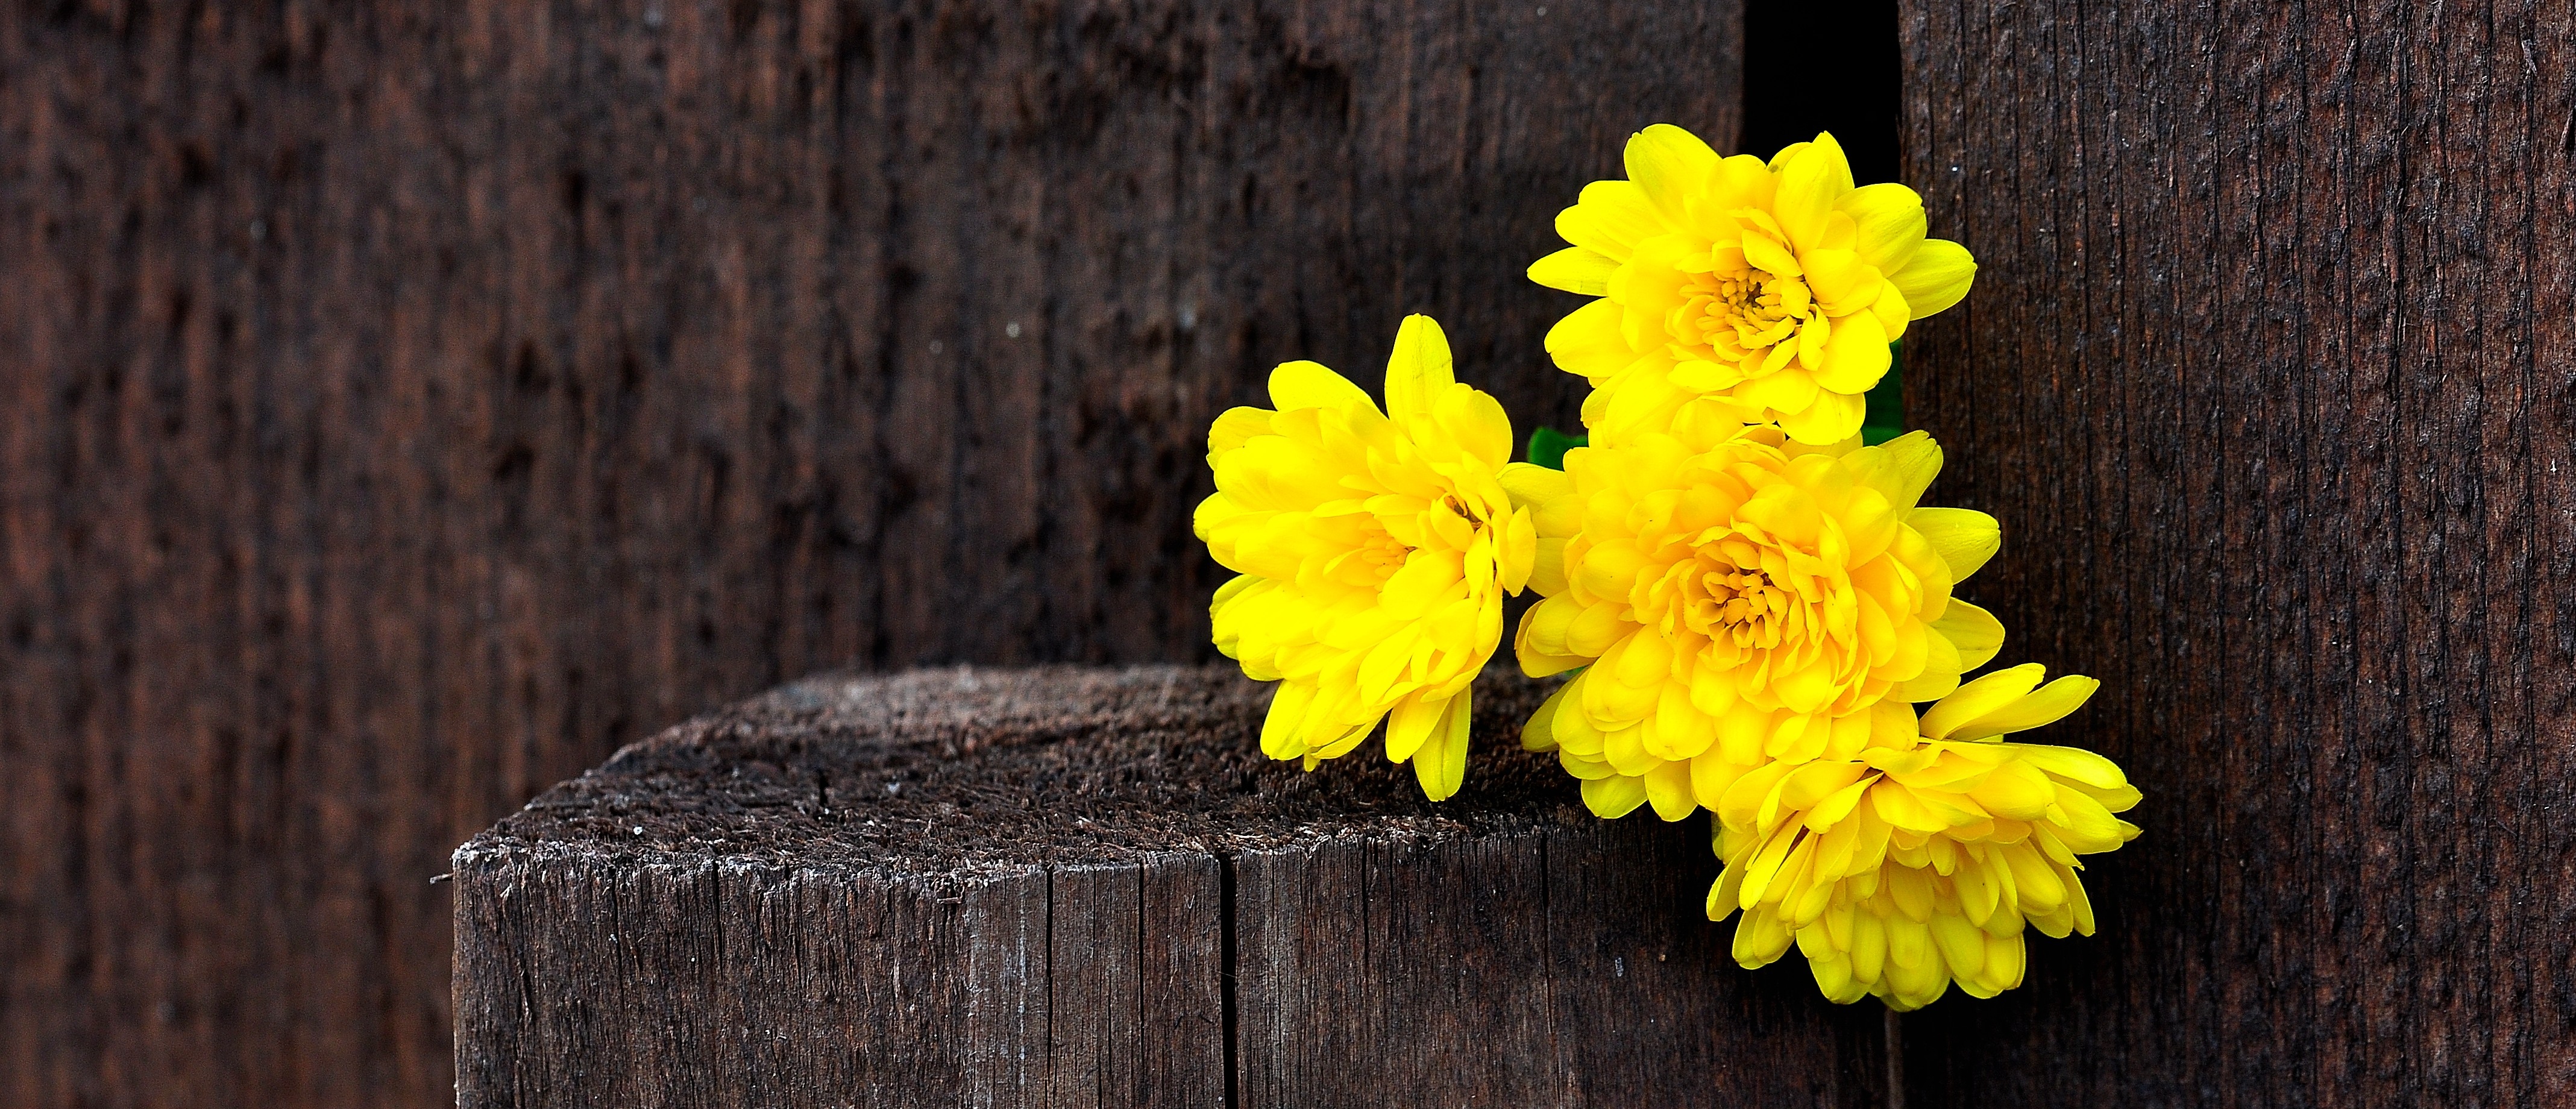
tree, branch, fence, plant, wood, leaf, flower, spring, green, macro, autumn, brown, yellow, flora, flowers, close up, macro photography, chrysanthemums, flowering plant